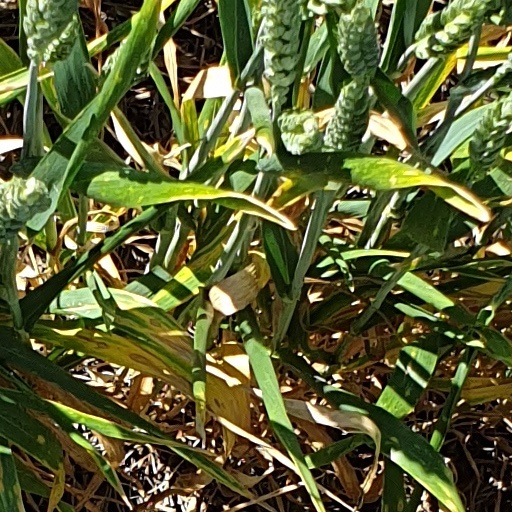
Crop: wheat